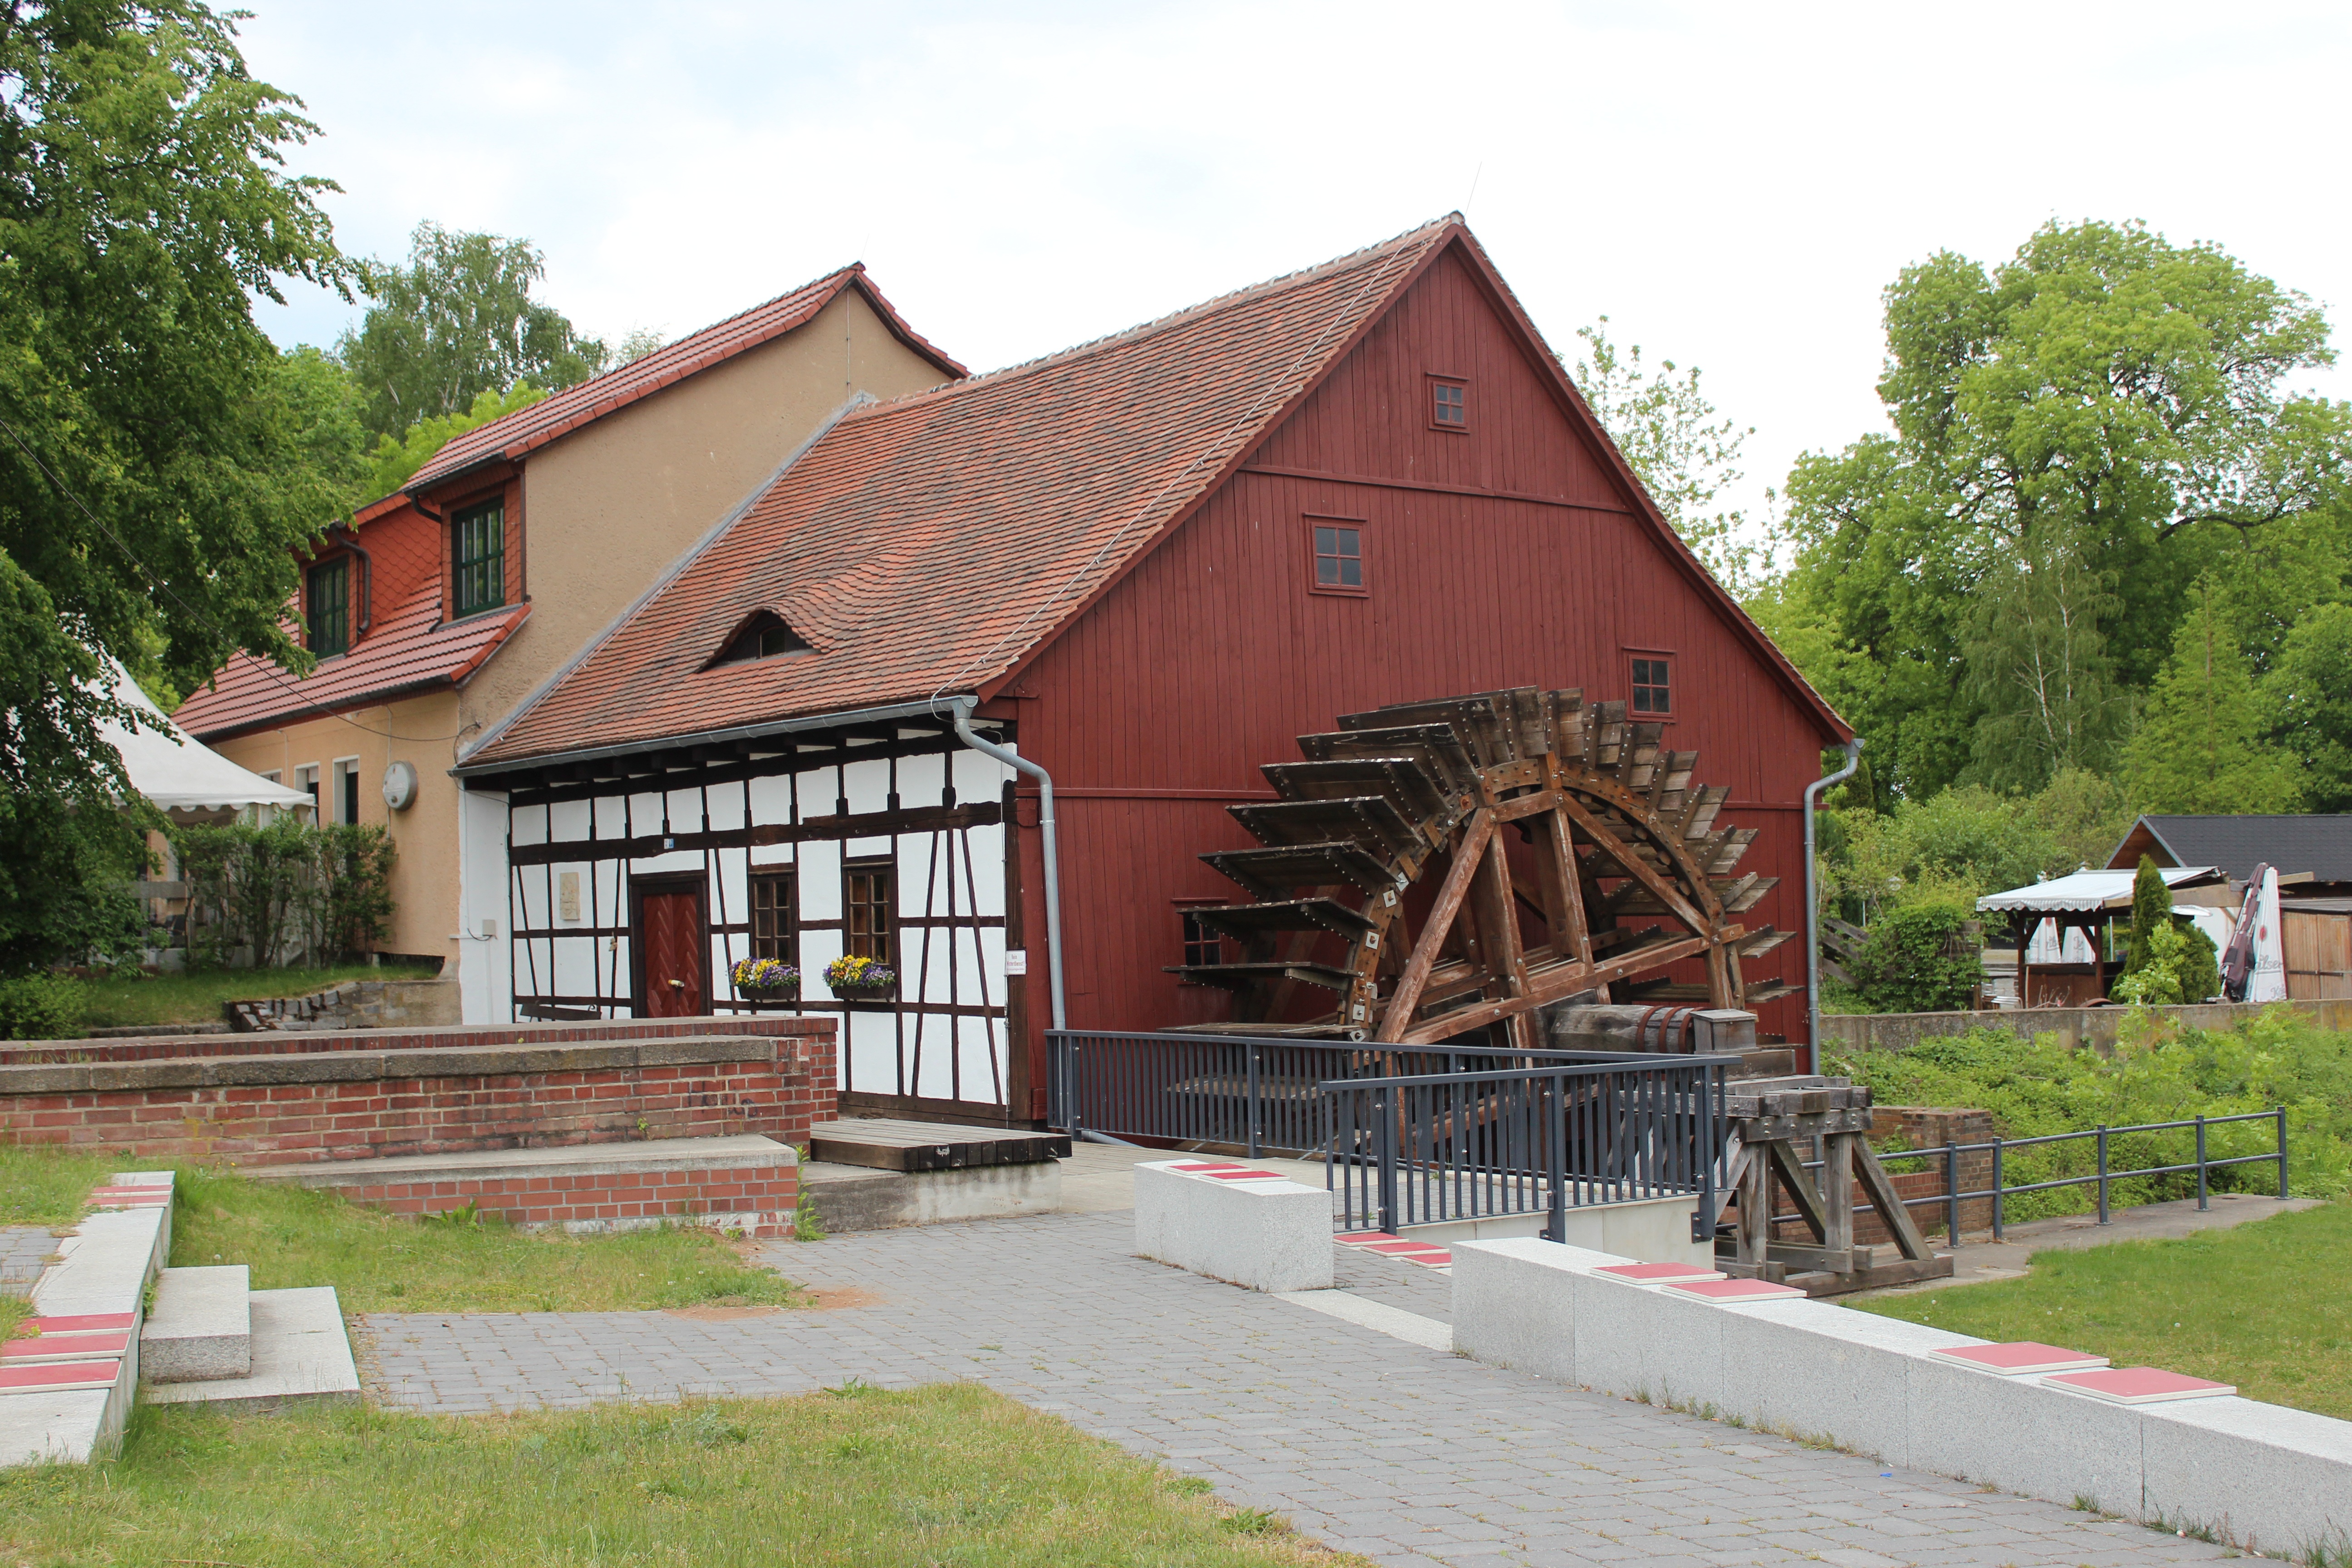
house, building, old, home, cottage, property, chapel, mill, farmhouse, estate, cottbus, waterwheel, real estate, water mill, flour mill, mill wheel, shellers, spreewehrmuhle